Republic of Prekmurje

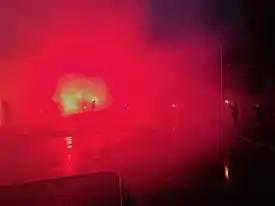
Commemoration of football crackers for the 100th Anniversary of the Republic of Prekmurje in Murska Sobota (May 29, 2019)

On June 6, 1919, the Hungarian Red Army marched into Prekmurje and overthrew the republic. Tkálecz fled to Austria. A communist militia spread over the land and murdered all their opponents. In addition, a five million crown indemnity was laid upon the people and a harsh Red Terror was continued by the occupying militia.